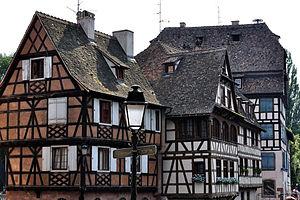
L'économie de l'Alsace se place au premier rang des régions françaises les plus riche de France avec 2,6 % du PIB de la France, et un PIB par habitant de 31 700 euros en 2017. La région est relativement prospère, avec une activité économique variée. Depuis 2002, elle connaît des difficultés latentes dont témoigne la faible croissance du PIB durant toute la décennie suivante. Cependant, cette période est aussi une phase de reconversion du tissu industriel et économique, qui pose les jalons d'une croissance future davantage robuste.
La Petite France est un quartier pittoresque du centre historique de Strasbourg. Situé sur la Grande Île, il est classé au patrimoine mondial de l'UNESCO depuis 1988.